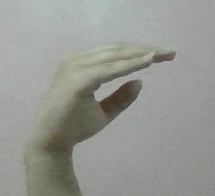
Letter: jeem